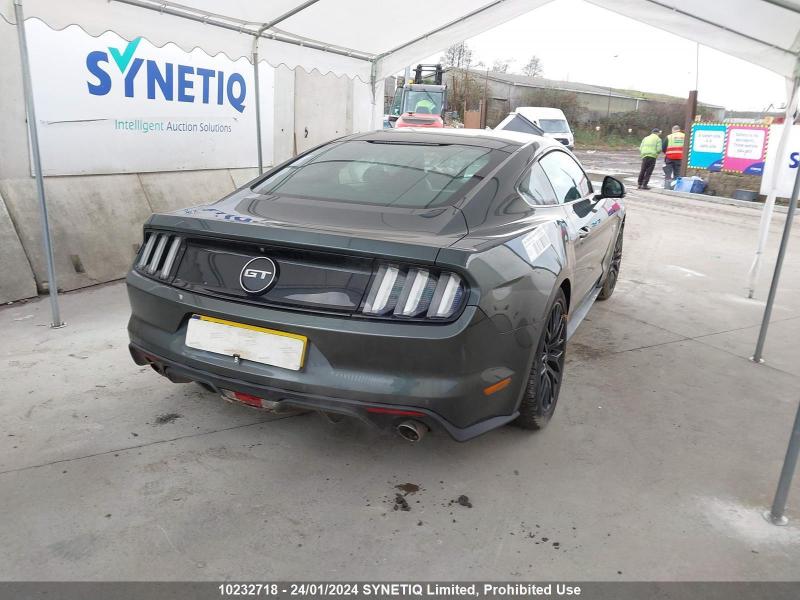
Aucun dommage détecté.
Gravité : aucun